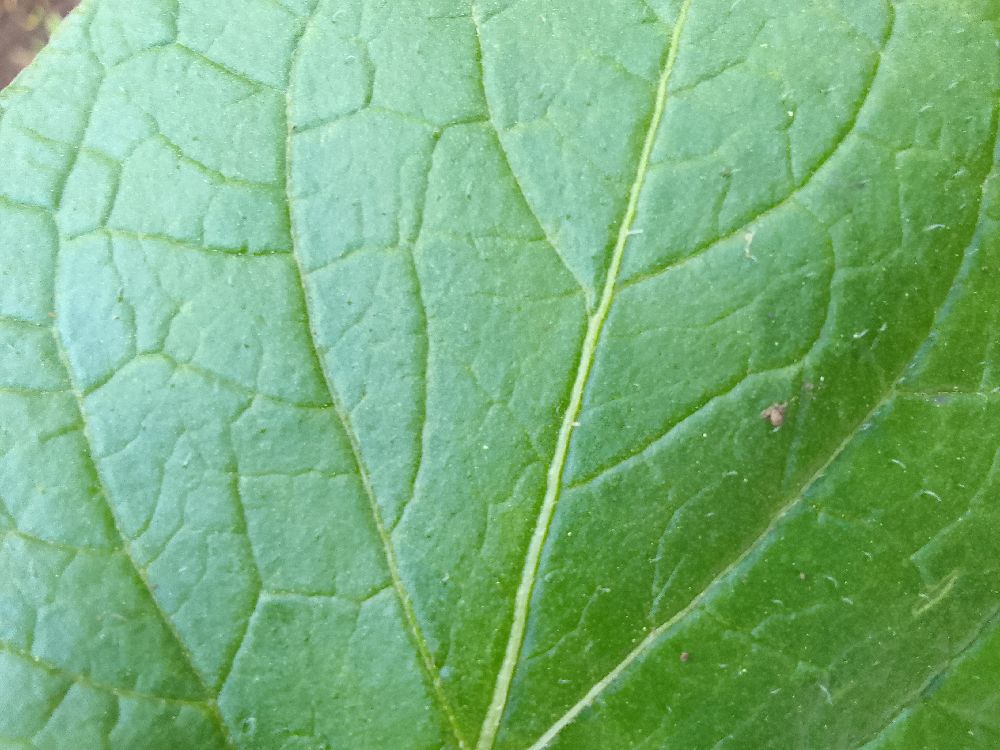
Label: Healthy